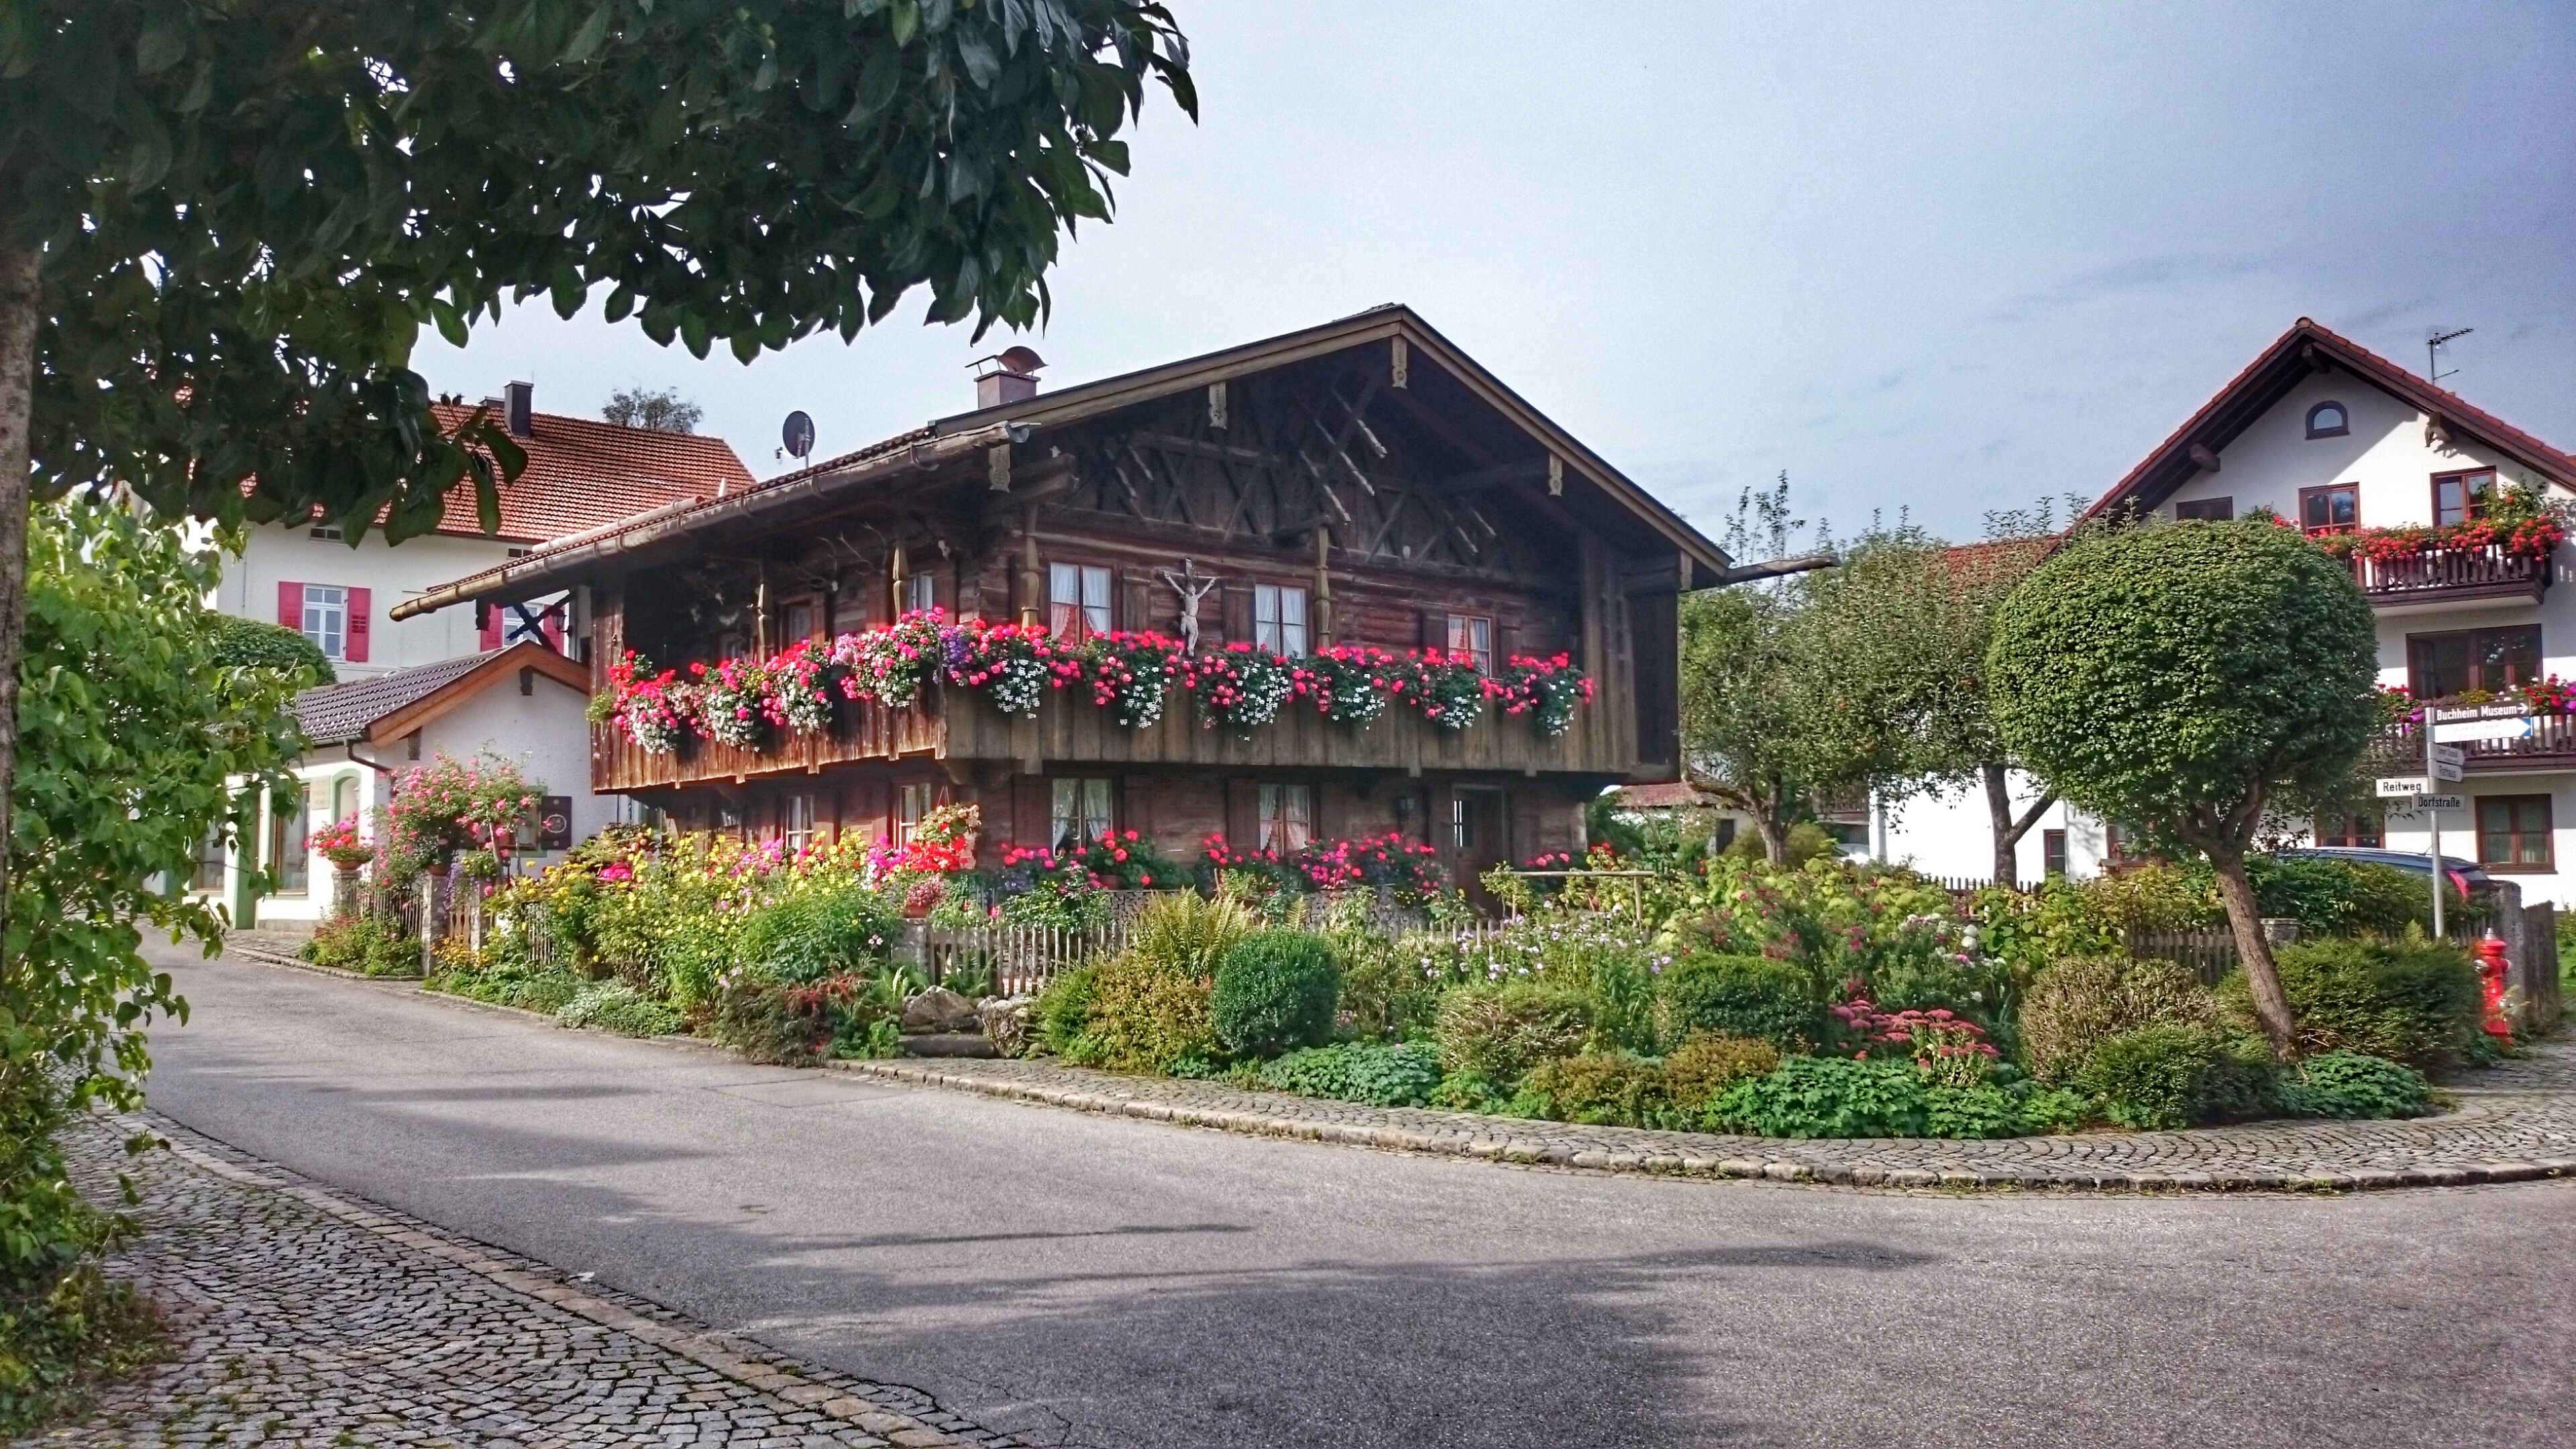
landscape, road, house, town, restaurant, home, summer, village, cottage, holiday, property, resort, estate, neighbourhood, recovery, starnberger see, residential area, bernried